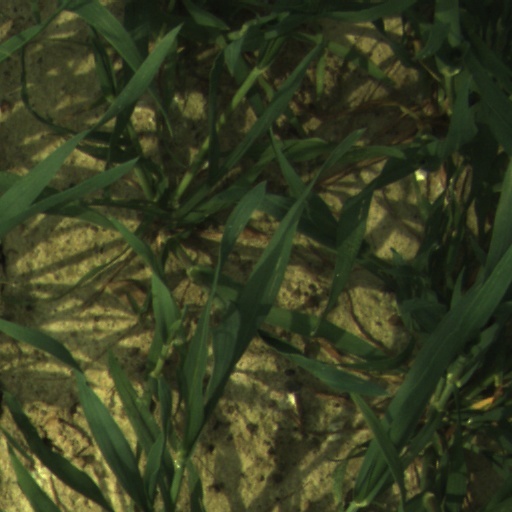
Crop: wheat